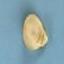
Maize quality: Good